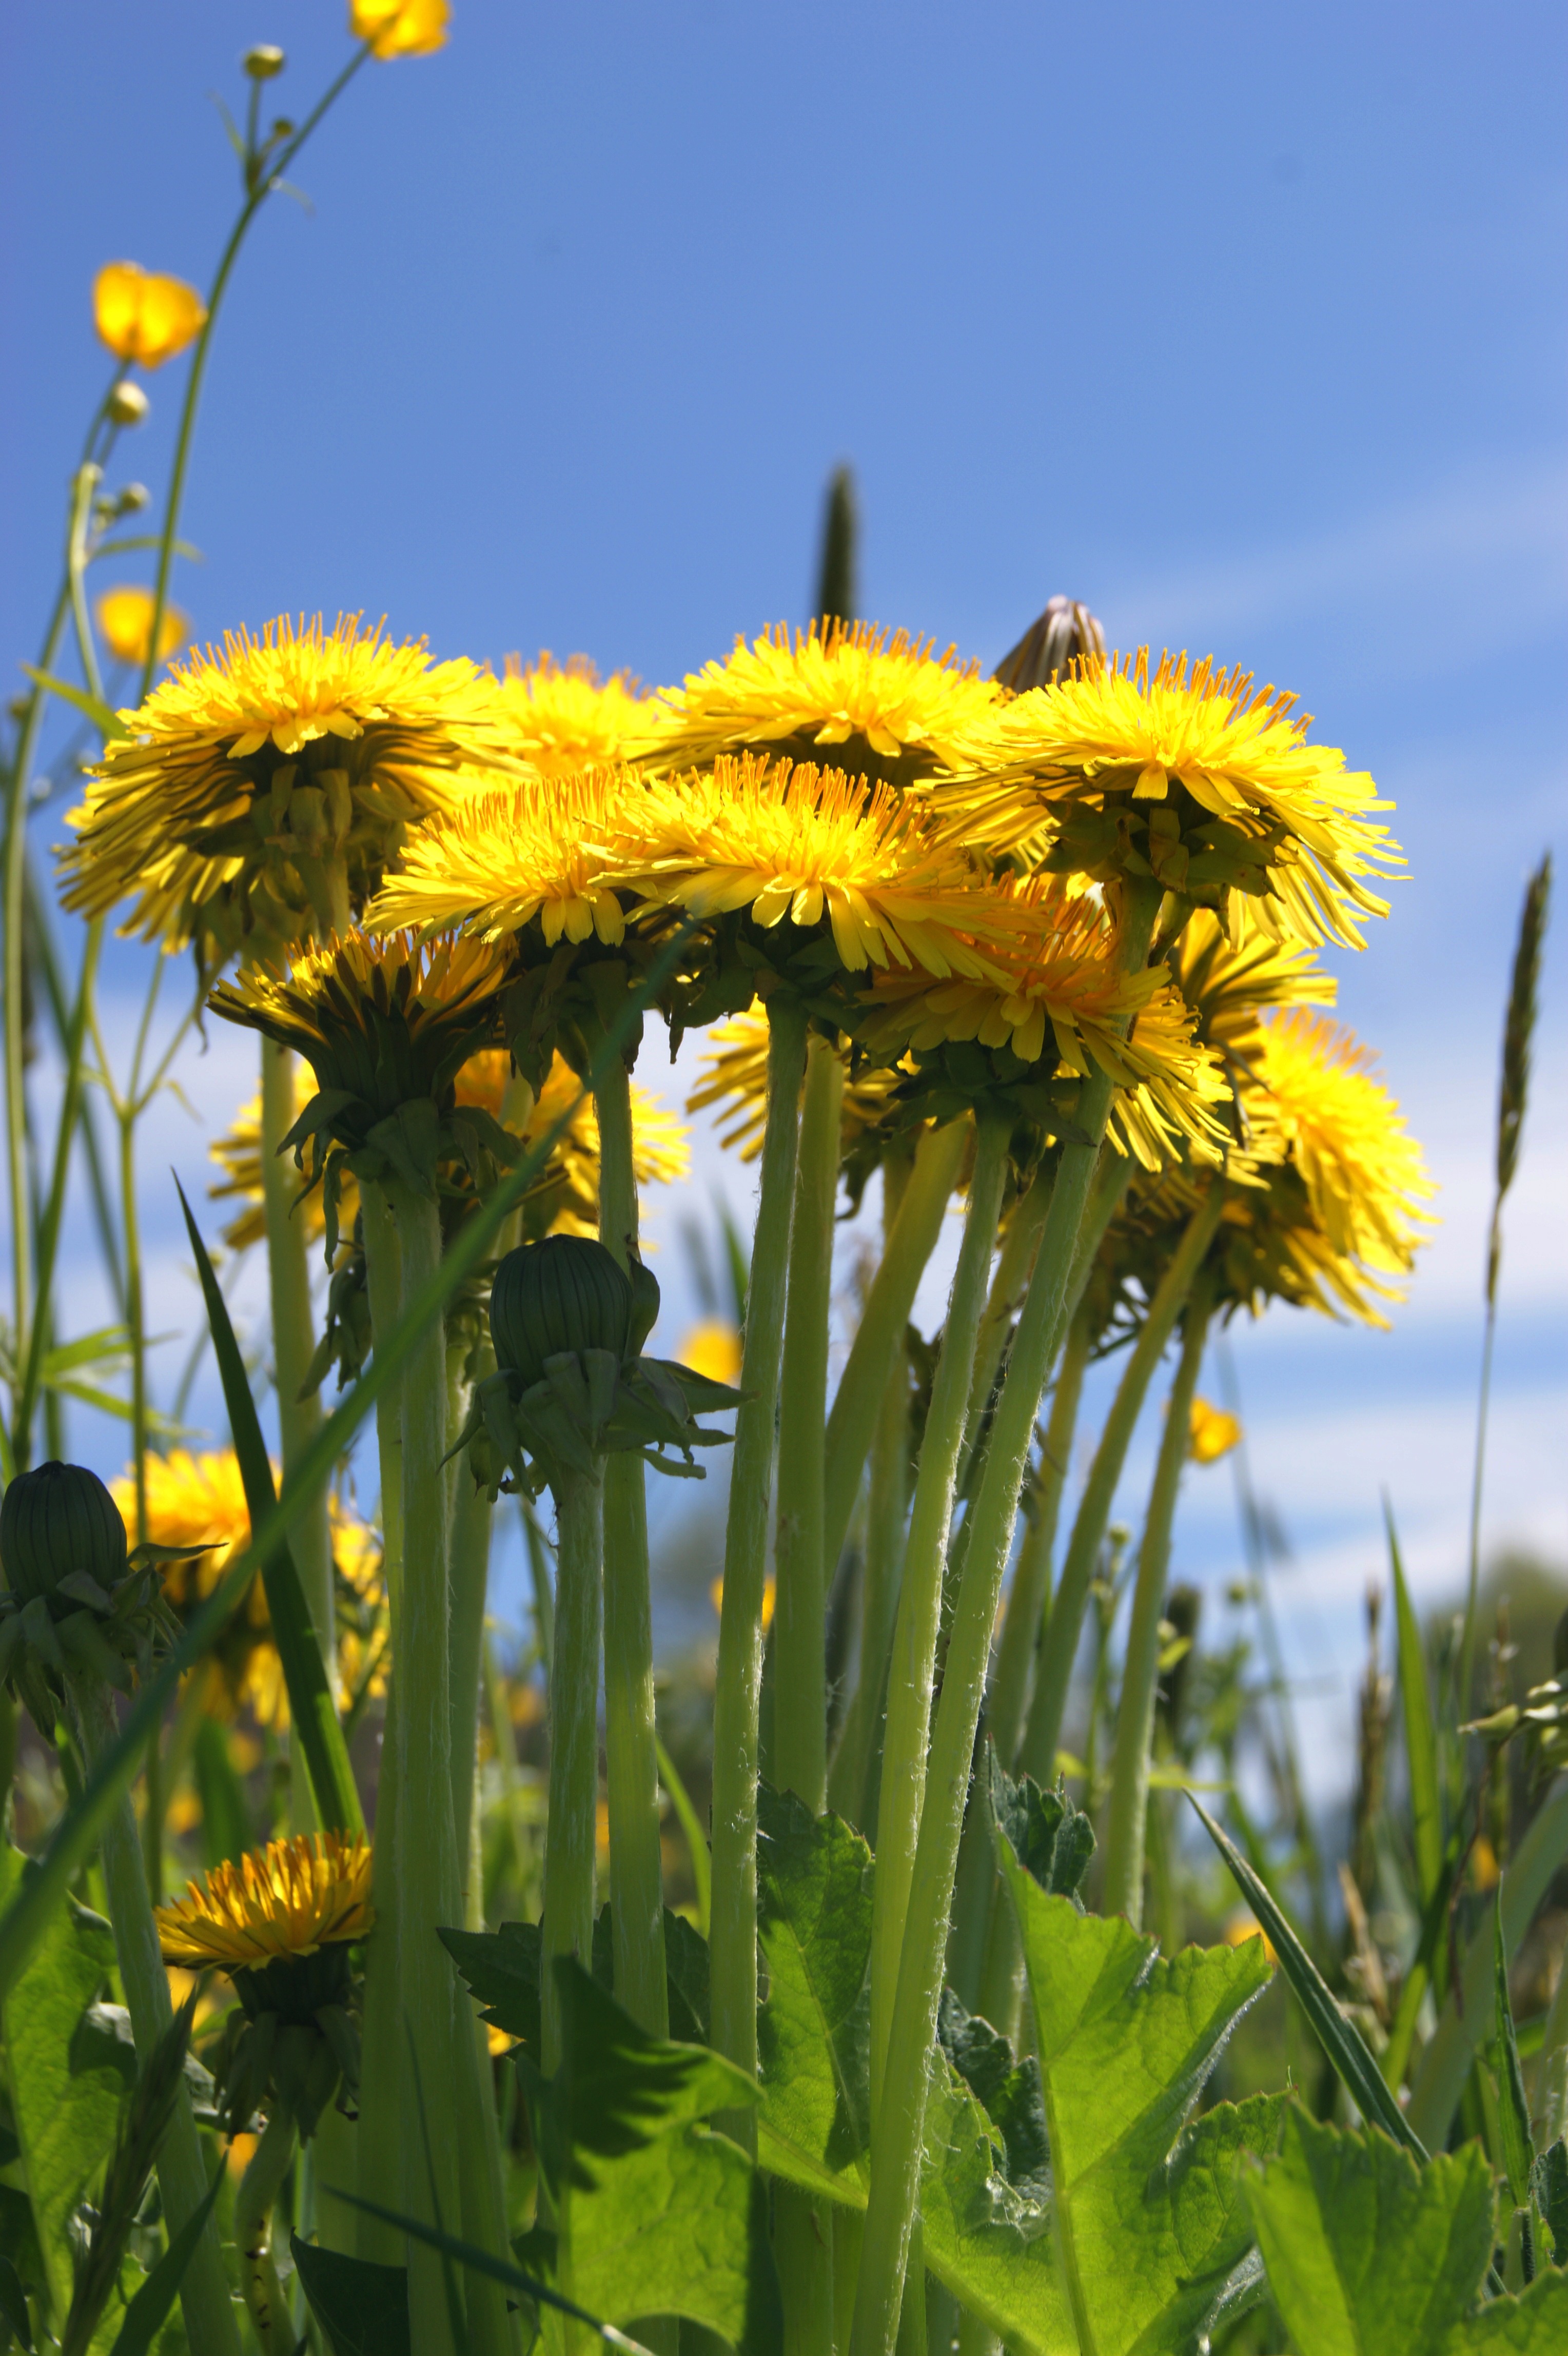
nature, grass, plant, sky, field, meadow, dandelion, prairie, flower, spring, green, botany, blue, yellow, flora, sunflower, wildflower, macro photography, flowering plant, daisy family, grass family, plant stem, land plant